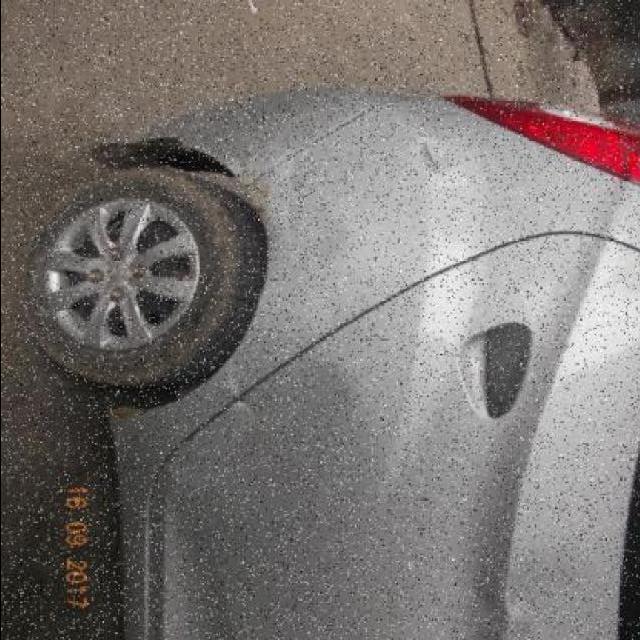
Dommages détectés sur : aile arrière droite, feu arrière droit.
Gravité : mineur